Mithraism

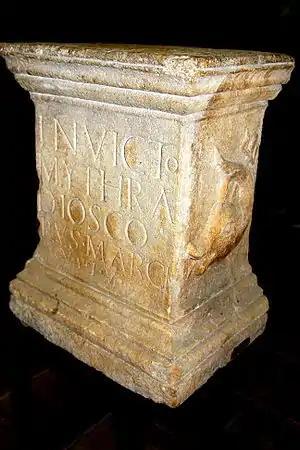
Votive altar from Alba Iulia in present-day Romania, dedicated to "Invicto Mythrae" in fulfillment of a vow "(votum)"

Temples of Mithras are sunk below ground, windowless, and very distinctive. In cities, the basement of an apartment block might be converted; elsewhere they might be excavated and vaulted over, or converted from a natural cave. Mithraic temples are common in the empire; although unevenly distributed, with considerable numbers found in Rome, Ostia, Numidia, Dalmatia, Britain and along the Rhine/Danube frontier, while being somewhat less common in Greece, Egypt, and Syria. According to Walter Burkert, the secret character of Mithraic rituals meant that Mithraism could only be practiced within a Mithraeum. Some new finds at Tienen show evidence of large-scale feasting and suggest that the mystery religion may not have been as secretive as was generally believed.